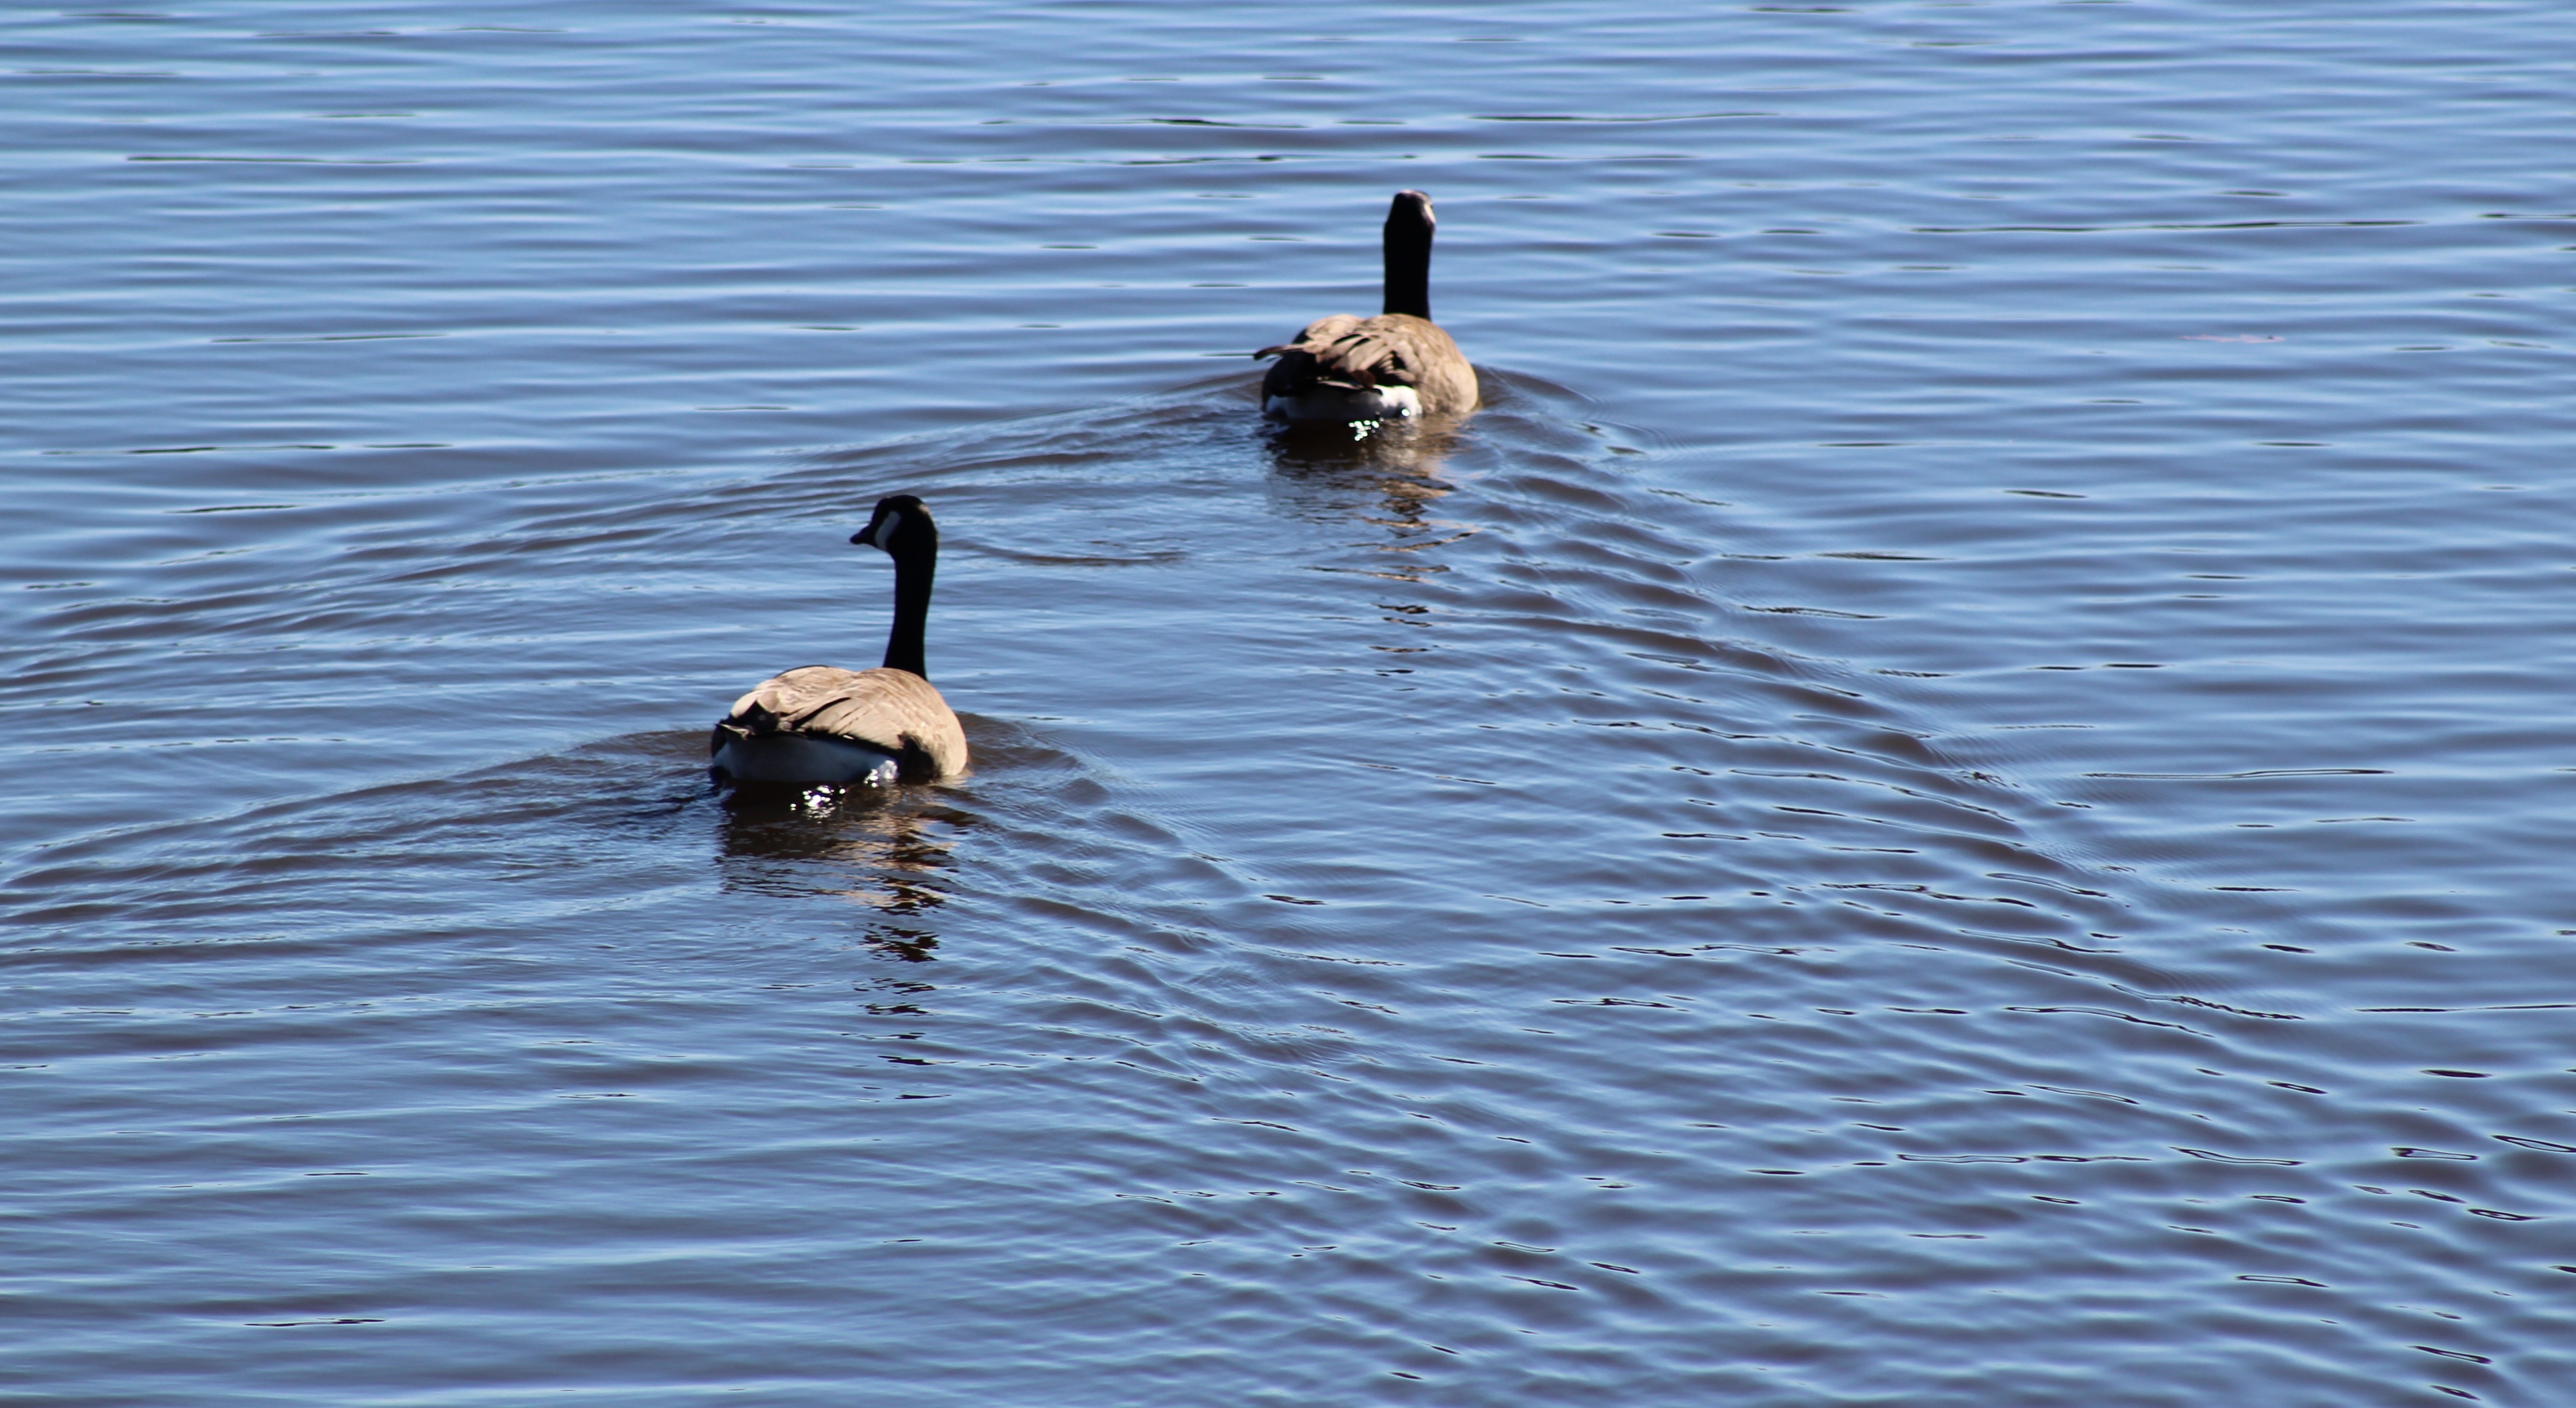
water, bird, formation, wildlife, reflection, brown, blue, feather, fauna, swimming, duck, vertebrate, angle, ducks, waterfowl, water bird, mallard, mergus, form, ducks geese and swans, seaduck